Luigi Mancinelli

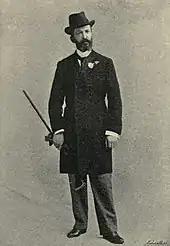
Luigi Mancinelli

Although Mancinelli was regarded by contemporaries as a conductor who also composed, he took his compositions with great seriousness, and was disappointed that they made little impact on the public. His "tragica lirica" "Ero e Leandro", premiered at the Norwich Festival in 1896, was later given in Madrid, London, New York, and several Italian cities, but did not sustain a place in the repertory. "Grove's Dictionary of Music and Musicians" comments that Mancinelli's lack of success as a composer: